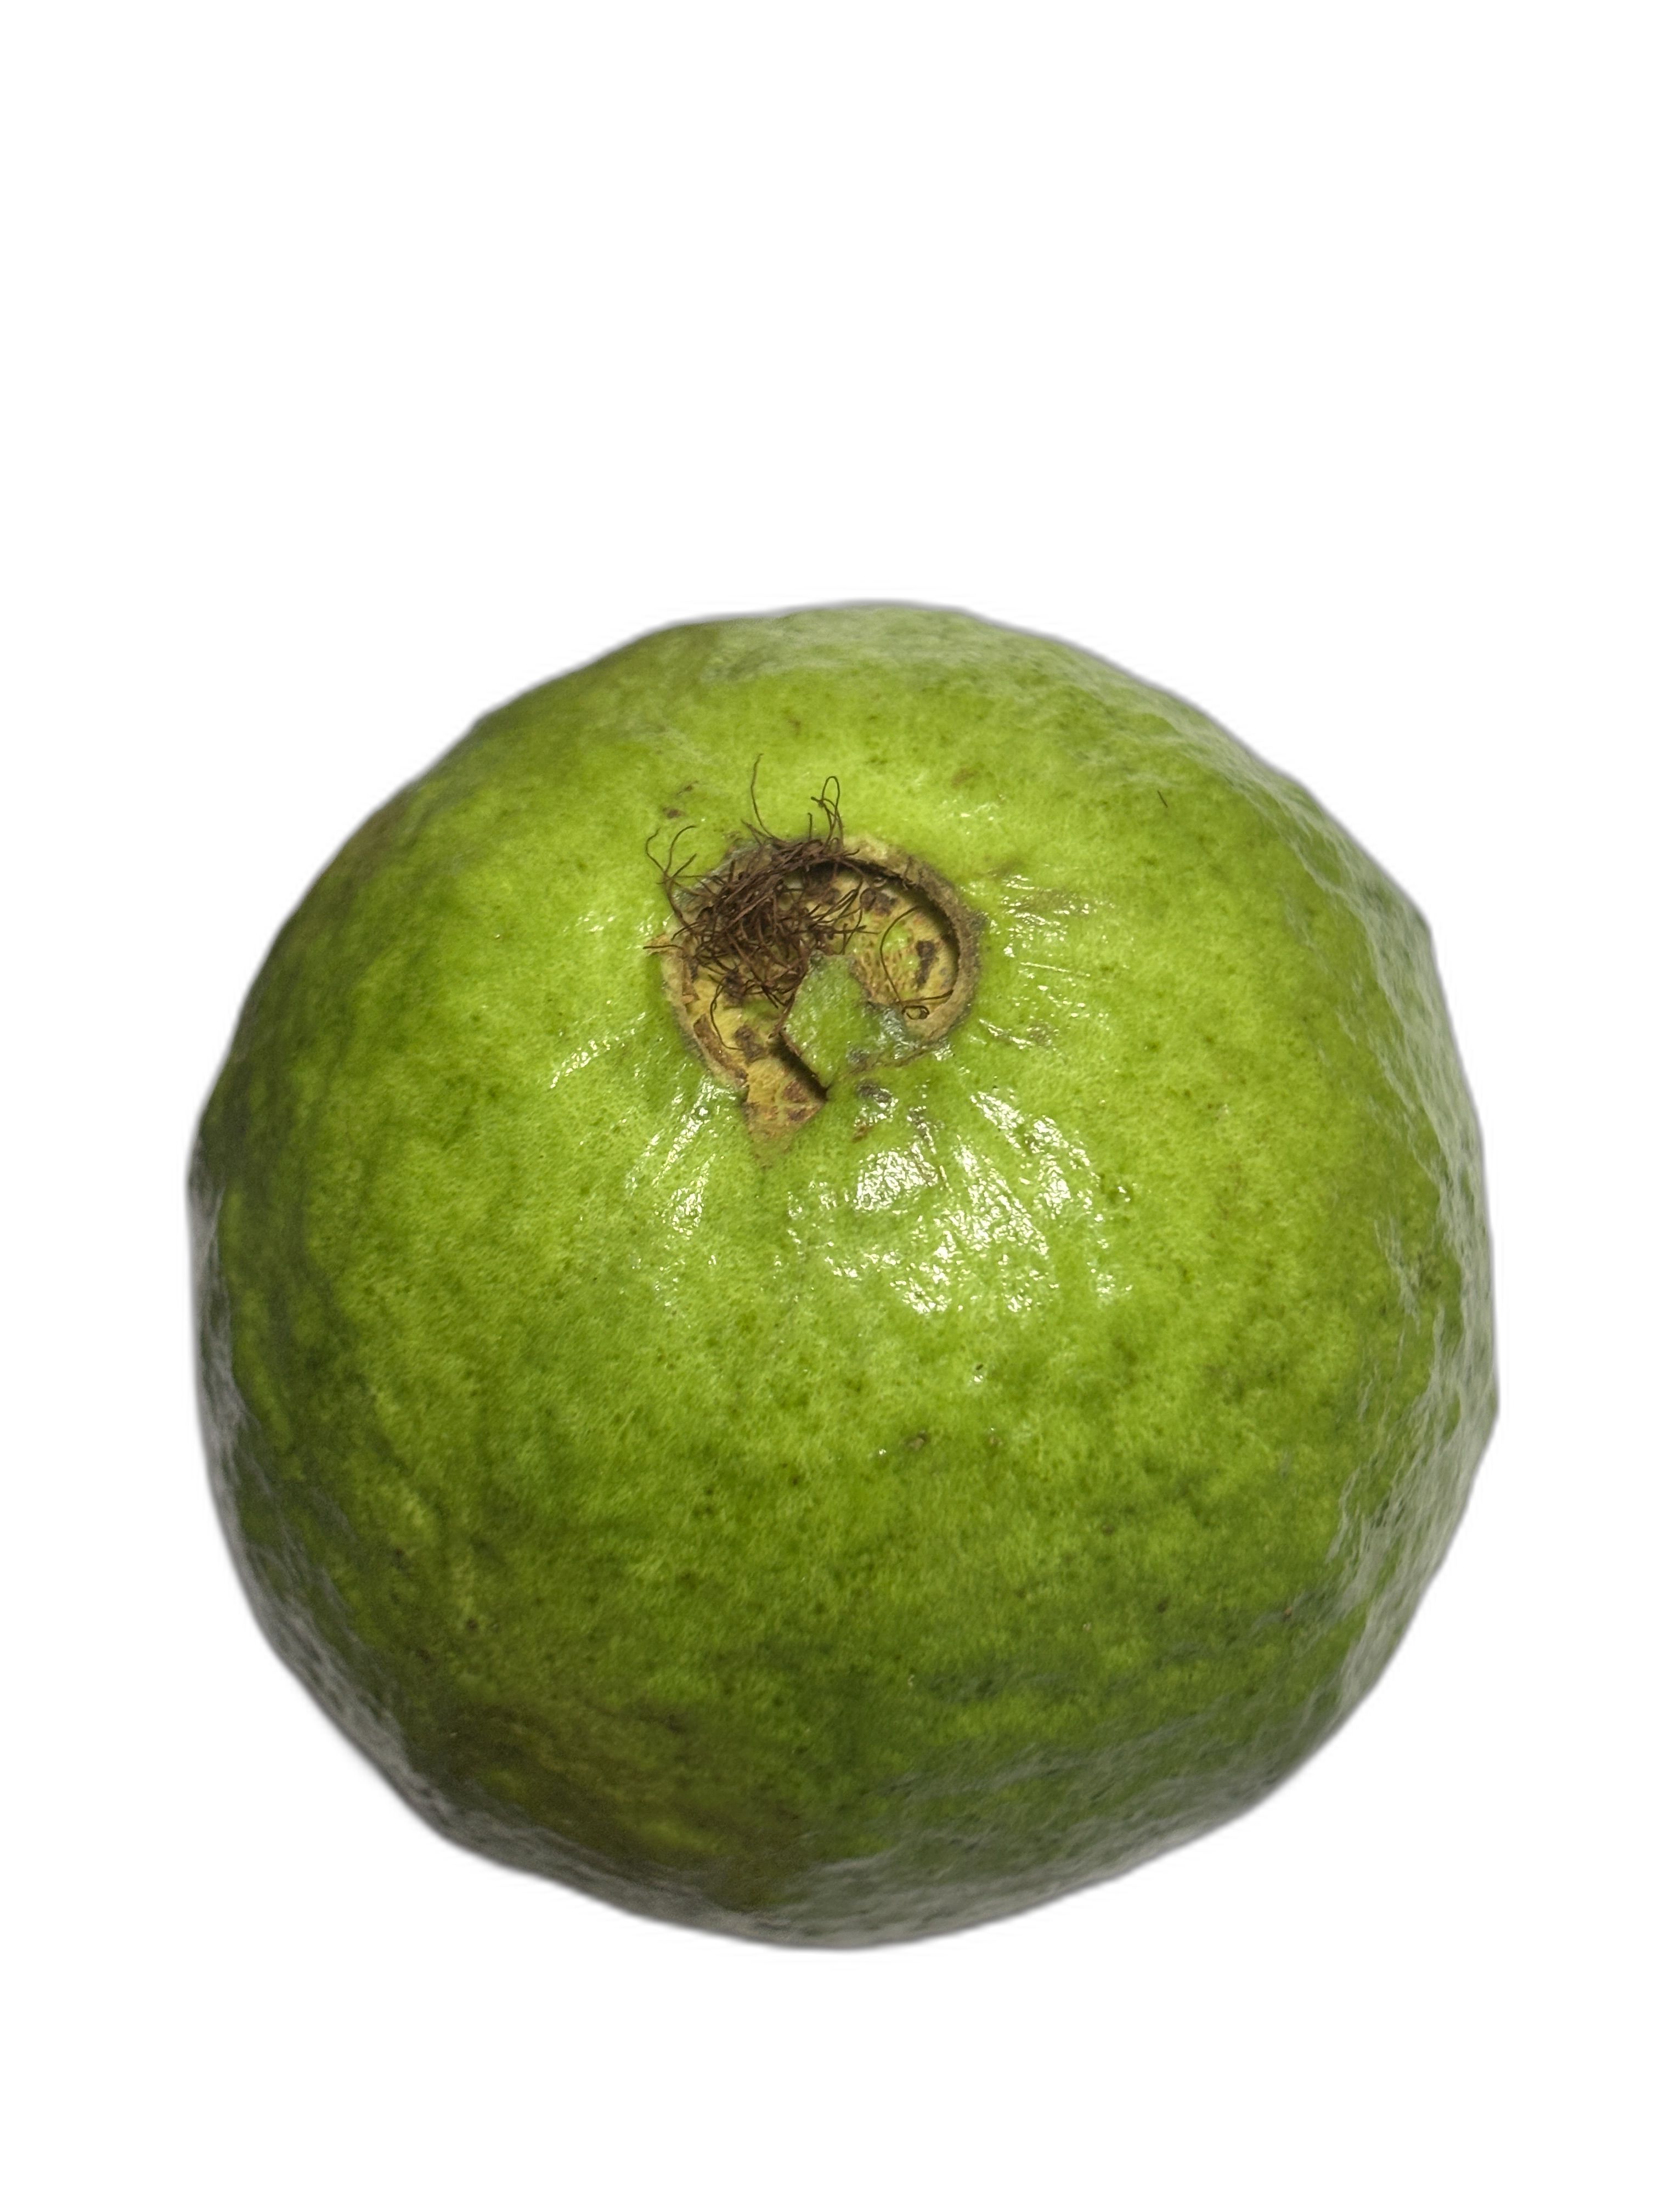
Plant part: fruit
Disease: Healthy